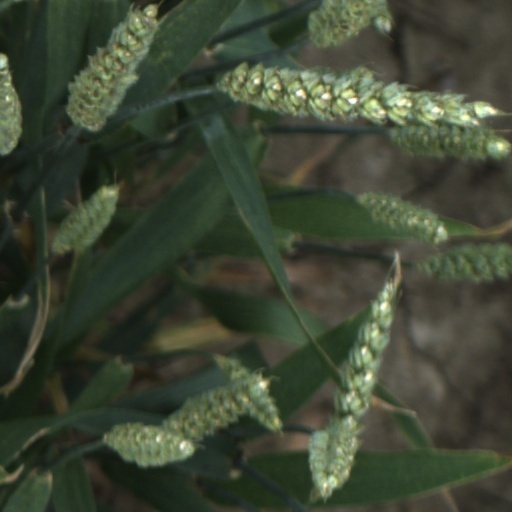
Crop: wheat